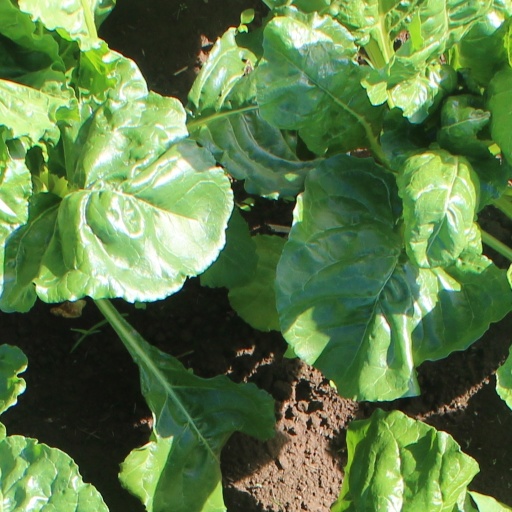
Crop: sugar beet